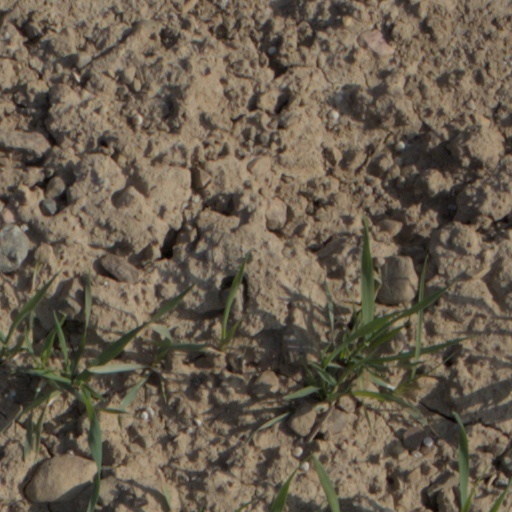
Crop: wheat